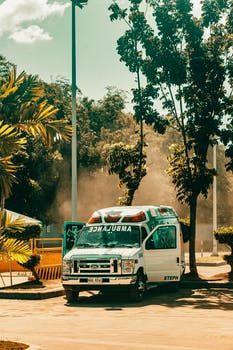
Label: No Watermark